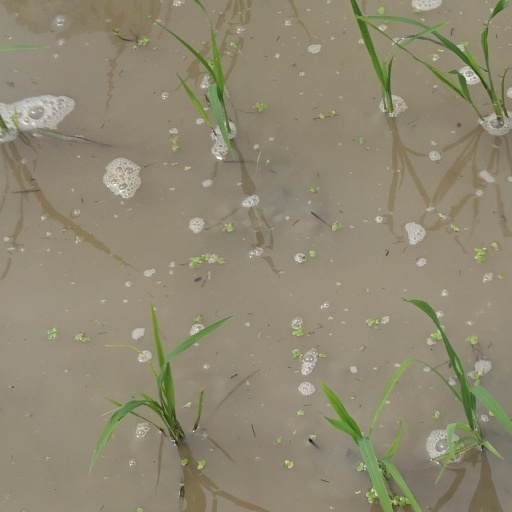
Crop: rice